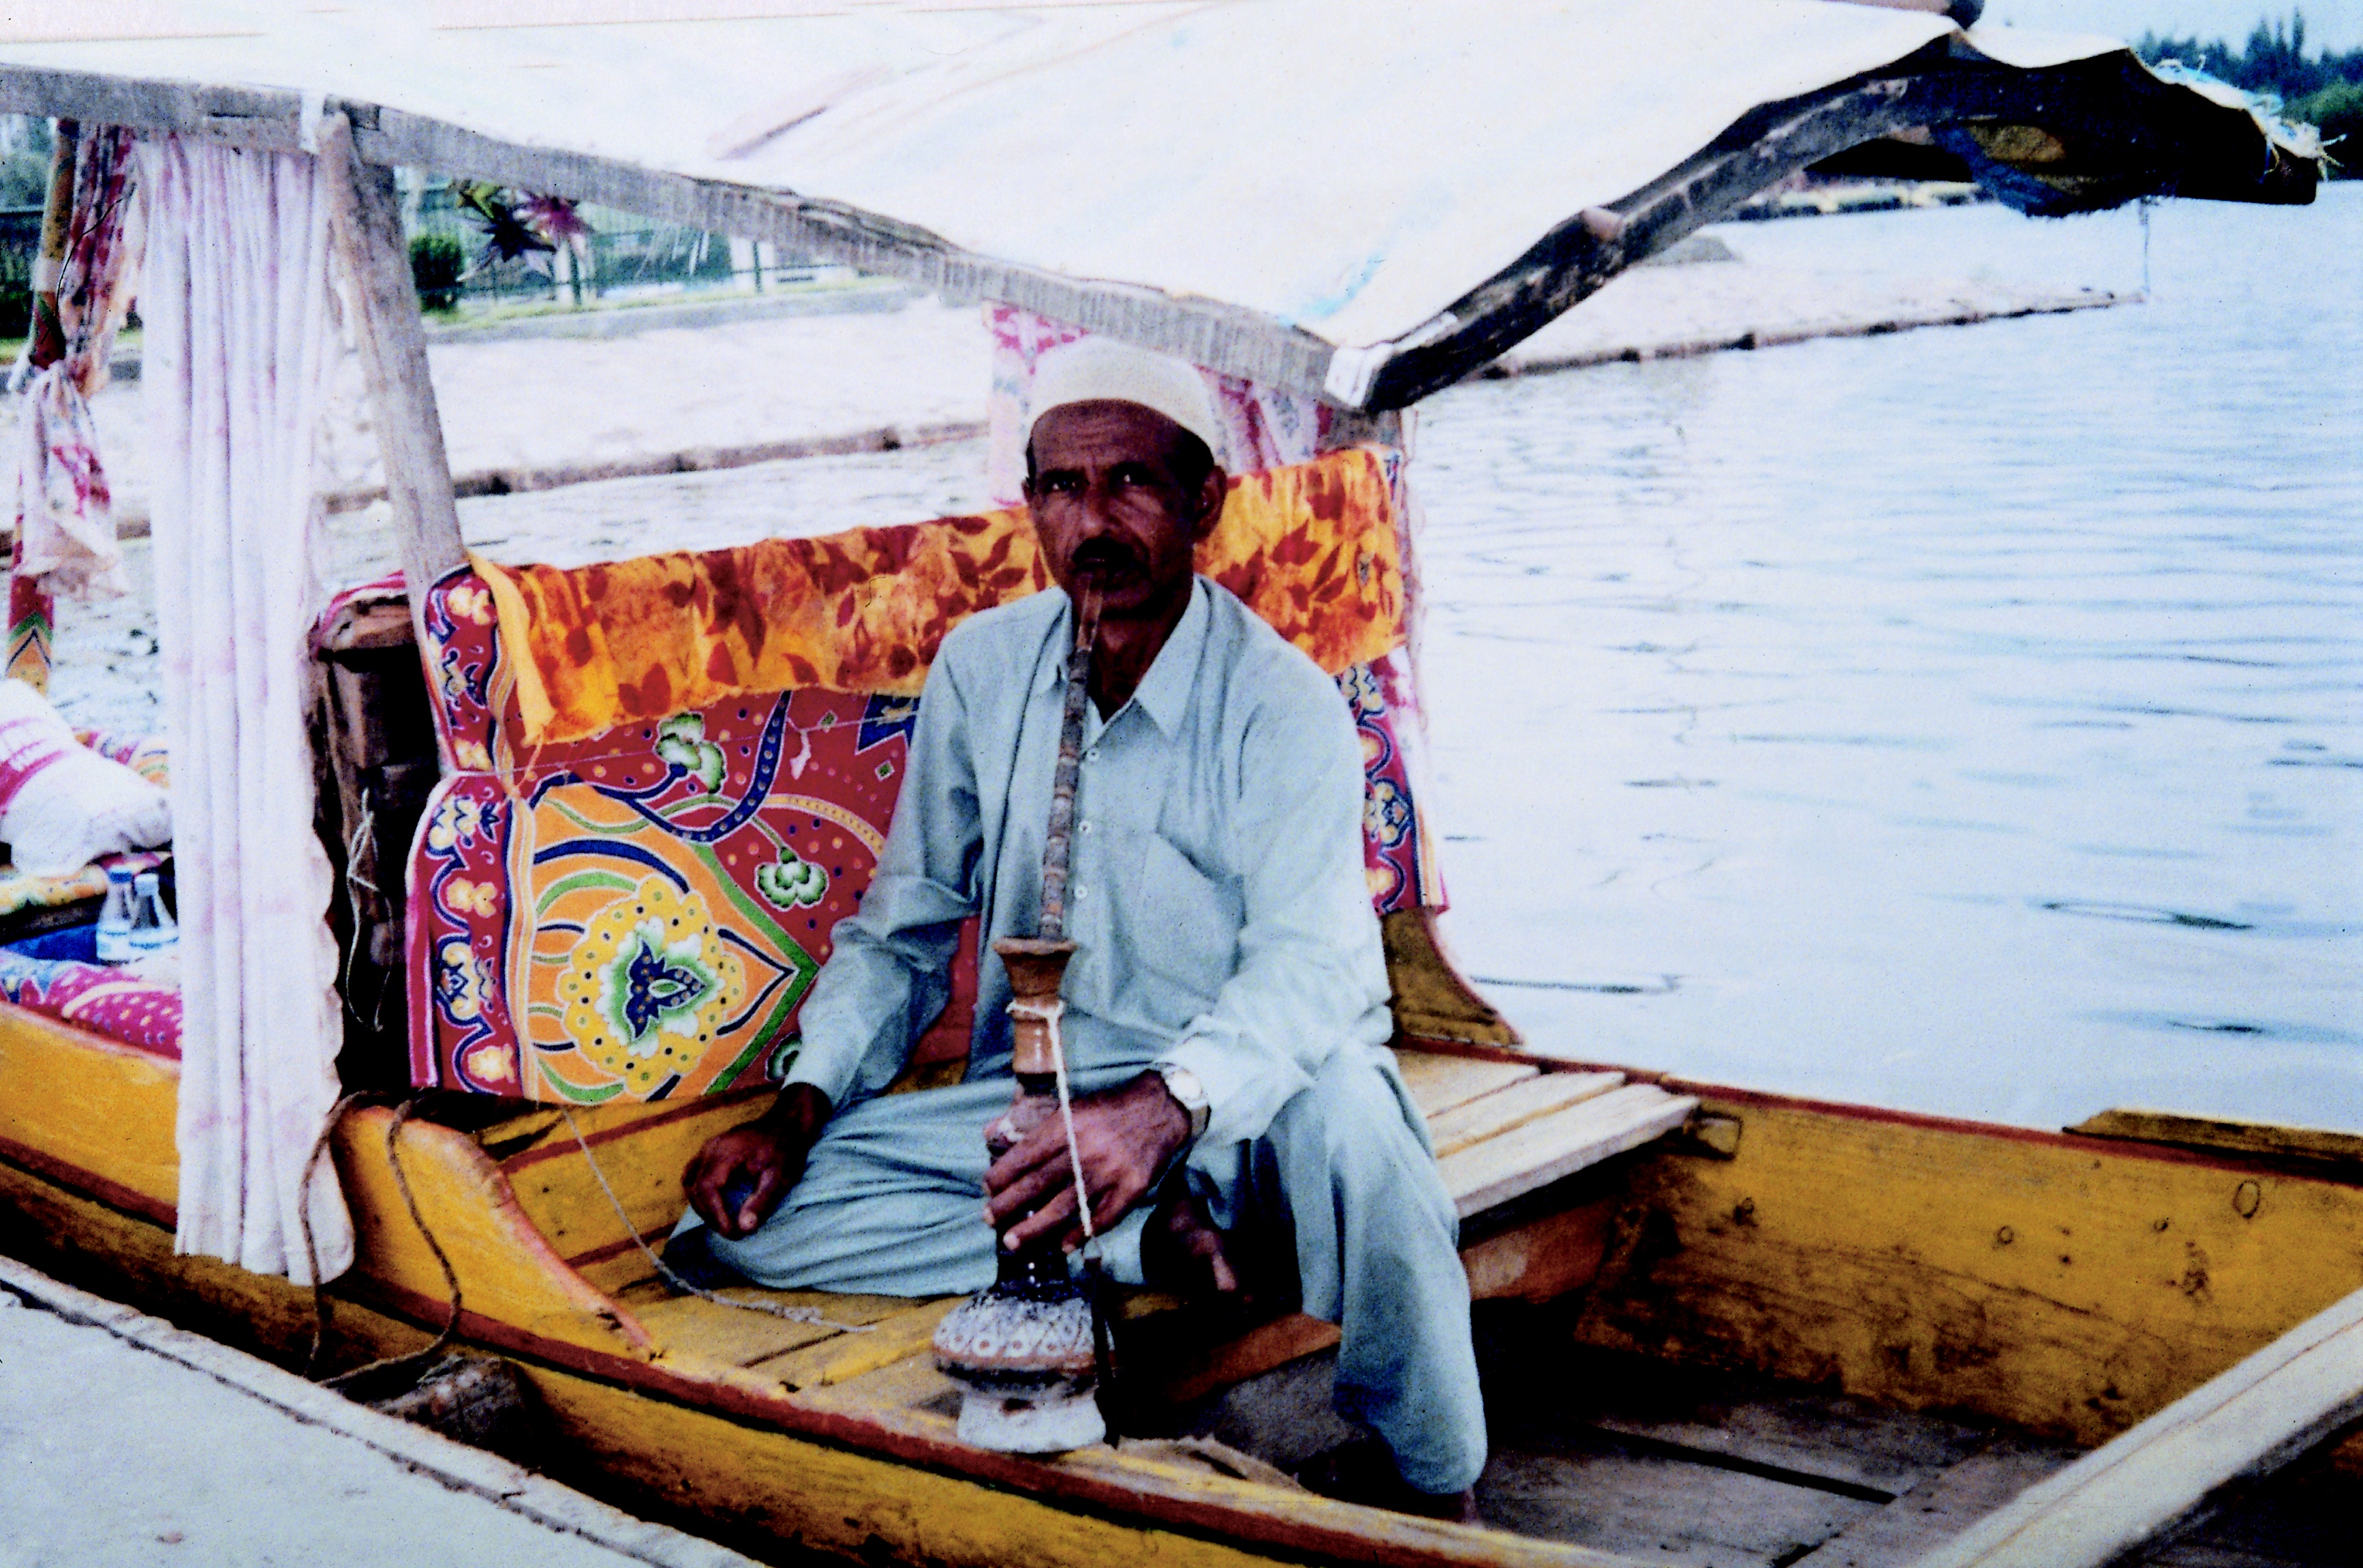
water, nature, boat, vehicle